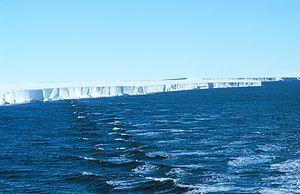
La barrière de Ross en 1997 Lietuvių: Roso šelfinis ledynas, 1997 m.
L'expédition Southern Cross, officiellement connue sous le nom de la British Antarctic Expedition 1898–1900, est la première entreprise britannique de l'Âge héroïque de l'exploration en Antarctique et la pionnière des expéditions plus connues de Robert Falcon Scott et Ernest Shackleton au cours de la décennie suivante. Elle est le fruit de l'explorateur et professeur Carsten Borchgrevink, britannique d'origine norvégienne. Ce dernier envisage la première mission d'hivernage au cap Adare en Antarctique, au nord de la péninsule Adare, avant de faire les premières explorations de l'intérieur du continent, alors totalement inexploré. L'ensemble de l'expédition est financé par l'éditeur britannique de magazines Sir George Newnes.
Sir James Clark Ross, né le 15 avril 1800 à Londres et mort le 3 avril 1862 à Aylesbury, est un officier de la Royal Navy, un explorateur polaire et un naturaliste britannique. Il a exploré l'Arctique avec son oncle Sir John Ross et avec Sir William Edward Parry avant de conduire sa propre expédition en Antarctique.